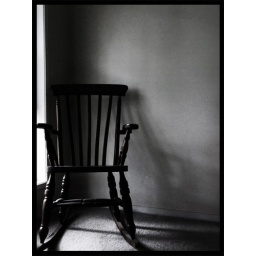
Creepy rocking chair left in the house we are living in at the moment.